Benson House (Wading River, New York)

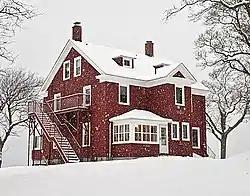
South elevation and west profile, 2016

The Benson House, listed on the National Register of Historic Places as the Wading River Radio Station, is a three-story, red-shingled wood-frame home in Wading River, New York, situated on the North Shore of Long Island, on a bluff overlooking Long Island Sound. From 1942 until 1945 it housed an important World War II counterintelligence operation, designed to deceive Germany and Japan about Allied war plans.